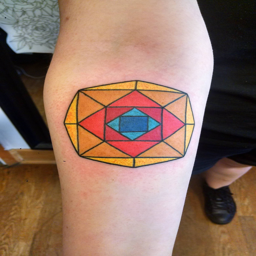
suspiria stained glass by person